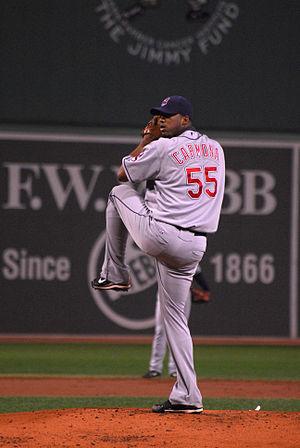
Roberto Hernandez Heredia, autrefois connu sous le nom Fausto Carmona, est un joueur dominicain de baseball.